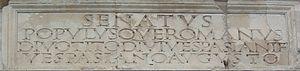
L'arc de Titus est un arc de triomphe romain à un balcon érigé à Rome par l’empereur Domitien en 81 ap. J.-C. pour célébrer les victoires de son frère Titus durant la guerre de Judée entre 66 et 73 ap. J.-C. L’arc est construit après la mort de Titus.
La capitale romaine ou capitale monumentale, dite aussi capitale carrée, est une écriture considérée comme la forme la plus parfaite et la plus aboutie de l’écriture latine, qui apparaît principalement gravée dans la pierre des monuments.